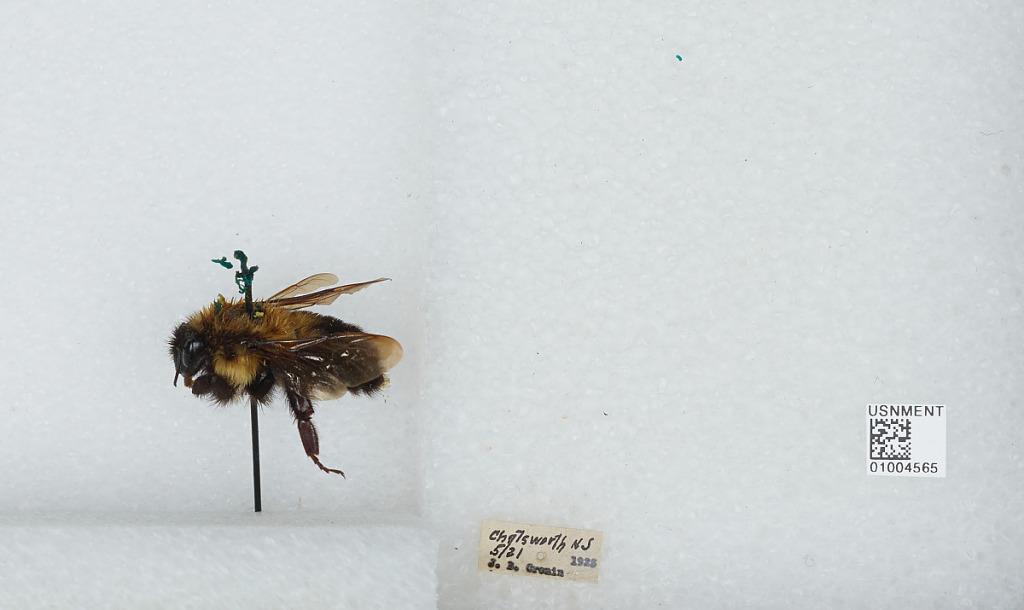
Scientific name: Bombus (Pyrobombus) bimaculatus Cresson
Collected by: J. Cronin
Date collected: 1925-5-21
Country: United States
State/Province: New Jersey
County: Burlington
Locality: Chatsworth
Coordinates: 39.8175, -74.535